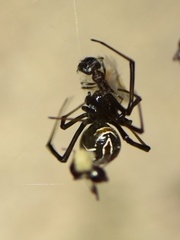
Species: Lactrodectus_hesperus